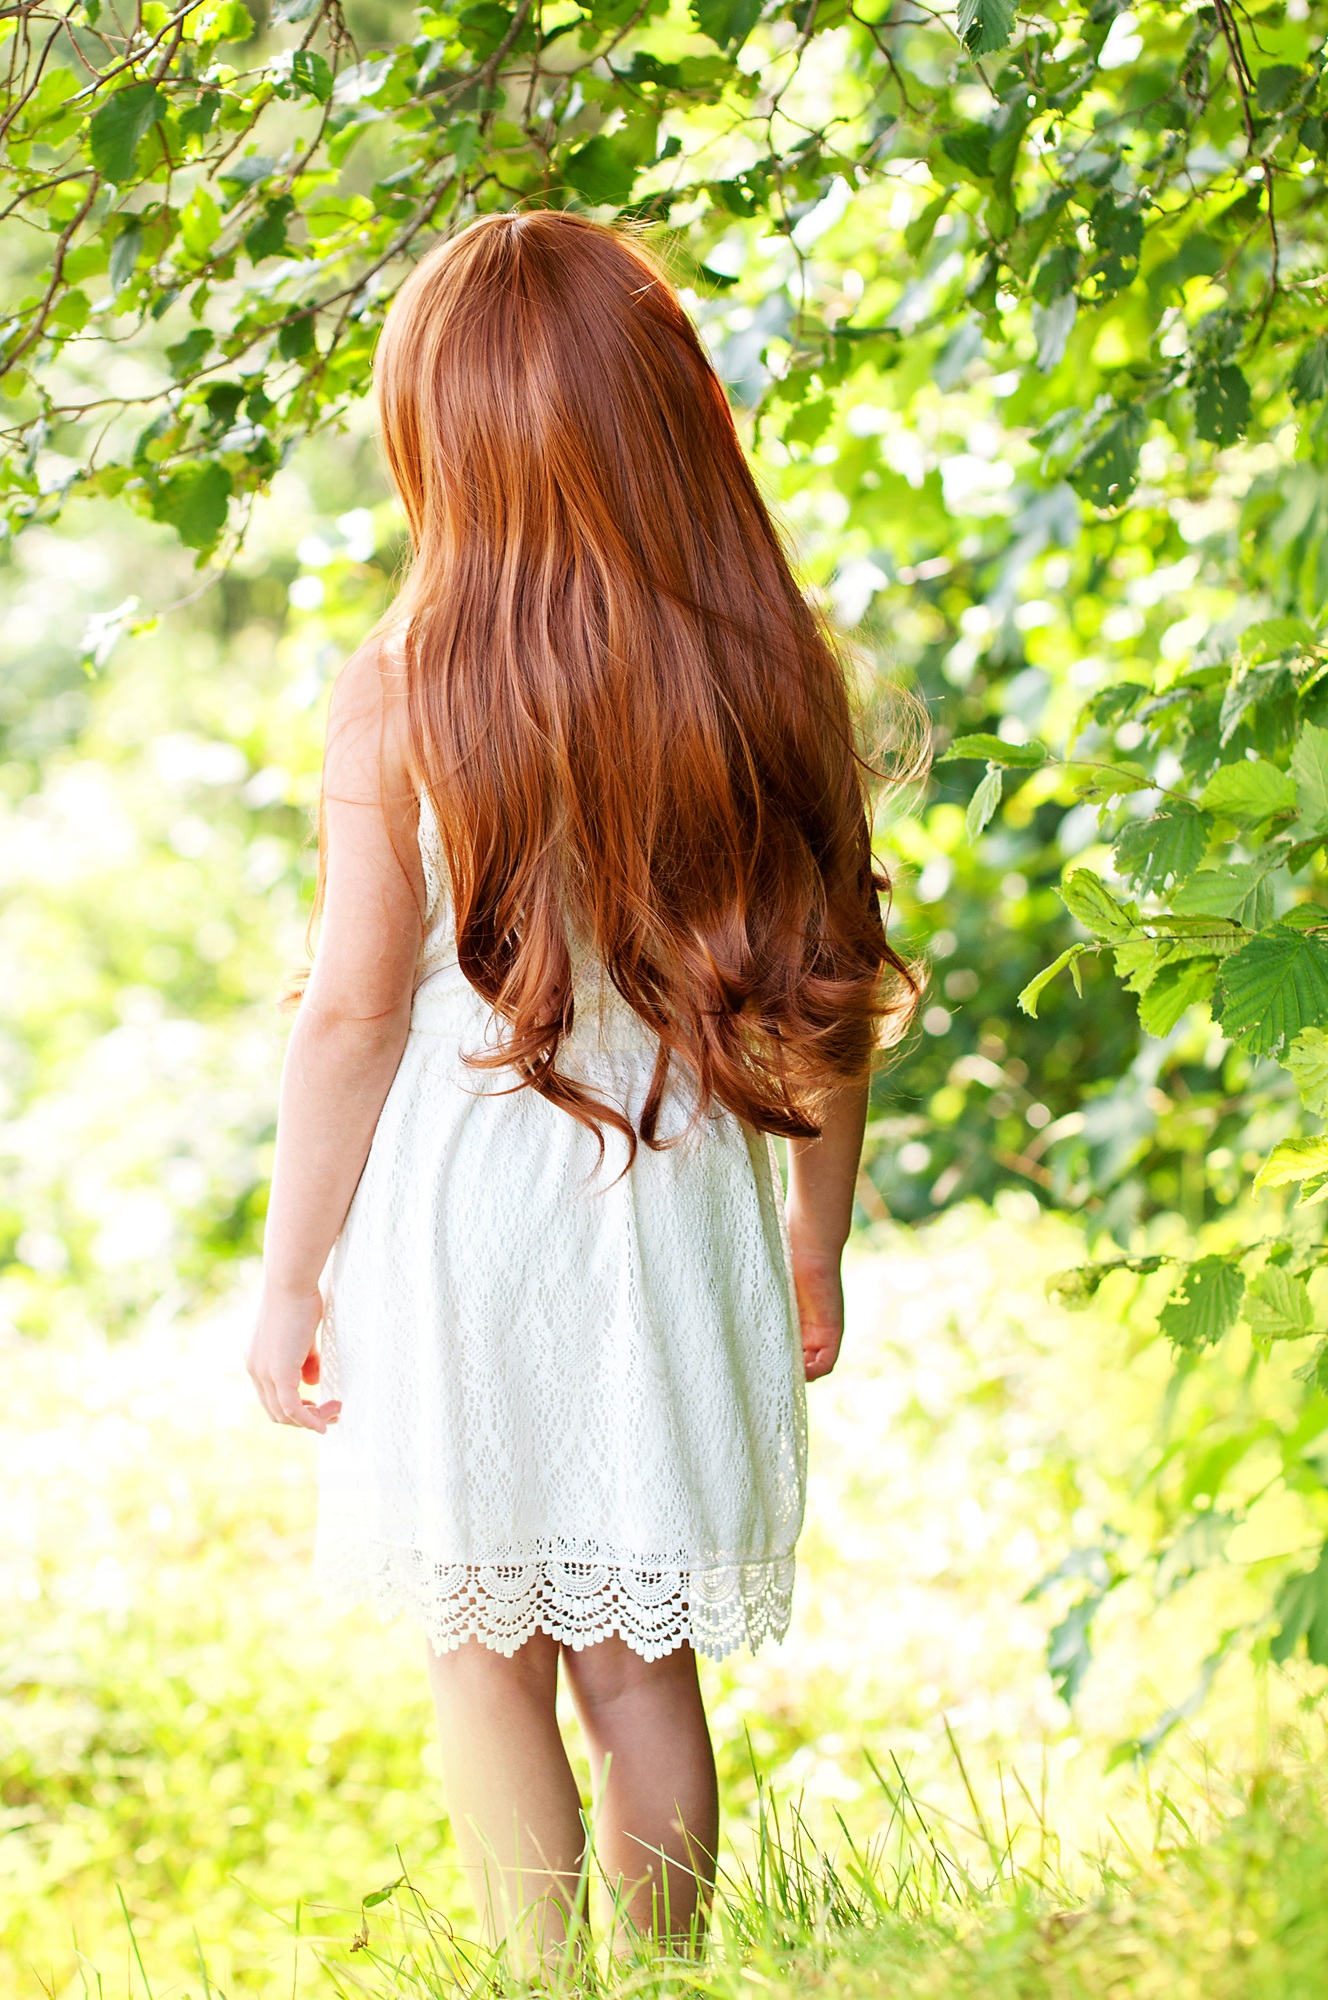
nature, grass, person, girl, woman, hair, photography, meadow, sunlight, flower, female, walk, green, red, child, human, hairstyle, long hair, redhead, out, photo shoot, red head, long haired, brown hair